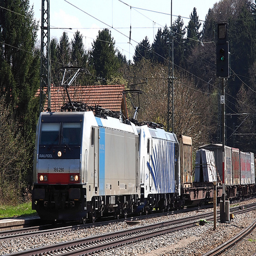
A train traveling down tracks next to a forest.
An electric train towing a long line of cars.
A train is going along a train through a city
A long train makes its way down the train track.
Electric train with boxcars on tracks in urban area.